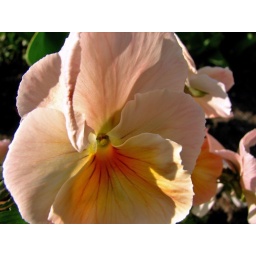
There was an array of well-tended flower beds on the front lawn of the Parliament Buildings in Victoria, B.C.